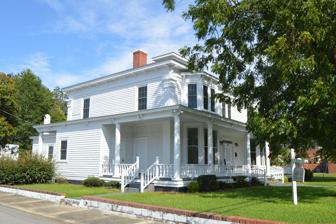
Building: Patrick-Carr-Herring House
Country: United States of America
Year built: 1905
Historic house in North Carolina, United States United States historic place Patrick-Carr-Herring House U.S. National Register of Historic Places Northwestern side and front Show map of North Carolina Show map of the United States Location 226 McKoy St., Clinton, North Carolina Coordinates 35°0′2″N 78°19′41″W / 35.00056°N 78.32806°W / 35.00056; -78.32806 Area less than one acre Built c. 1904 ( 1904 ) -1905 Built by Patrick, Duncan Architectural style Classical Revival NRHP reference No. 92001791 Added to NRHP January 14, 1993 Patrick-Carr-Herring House , also known as the Second Sampson County Courthouse, is a historic home located at Clinton , Sampson County, North Carolina .   It was built about 1904–1905, and is a two-story, three-bay, double pile, Classical Revival / Greek Revival style frame dwelling with a low-pitched hip roof. It was originally built as a 1 + 1 ⁄ 2 -story structure on tall brick piers in 1818, and enlarged to a full two stories in the Greek Revival style on a full one-story brick basement in the 1840s. It was moved to its present site, and remodeled, in 1904–1905, when the current Sampson County Courthouse was constructed. The front features a single-story wraparound porch with Tuscan order columns and bracketing.  Also on the property is a contributing smokehouse (c. 1904). It was added to the National Register of Historic Places in 1993. References